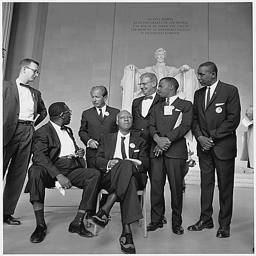
A group of men in suits next to the Lincoln Memorial.
A group of young men in suits posing in front of the Lincoln memorial.
A group of men in suits pose at the Lincoln Memorial.
A group of men in suits in front of the Lincoln Memorial.
A group of seven men standing and sitting in front of a statue of Abraham Lincoln.